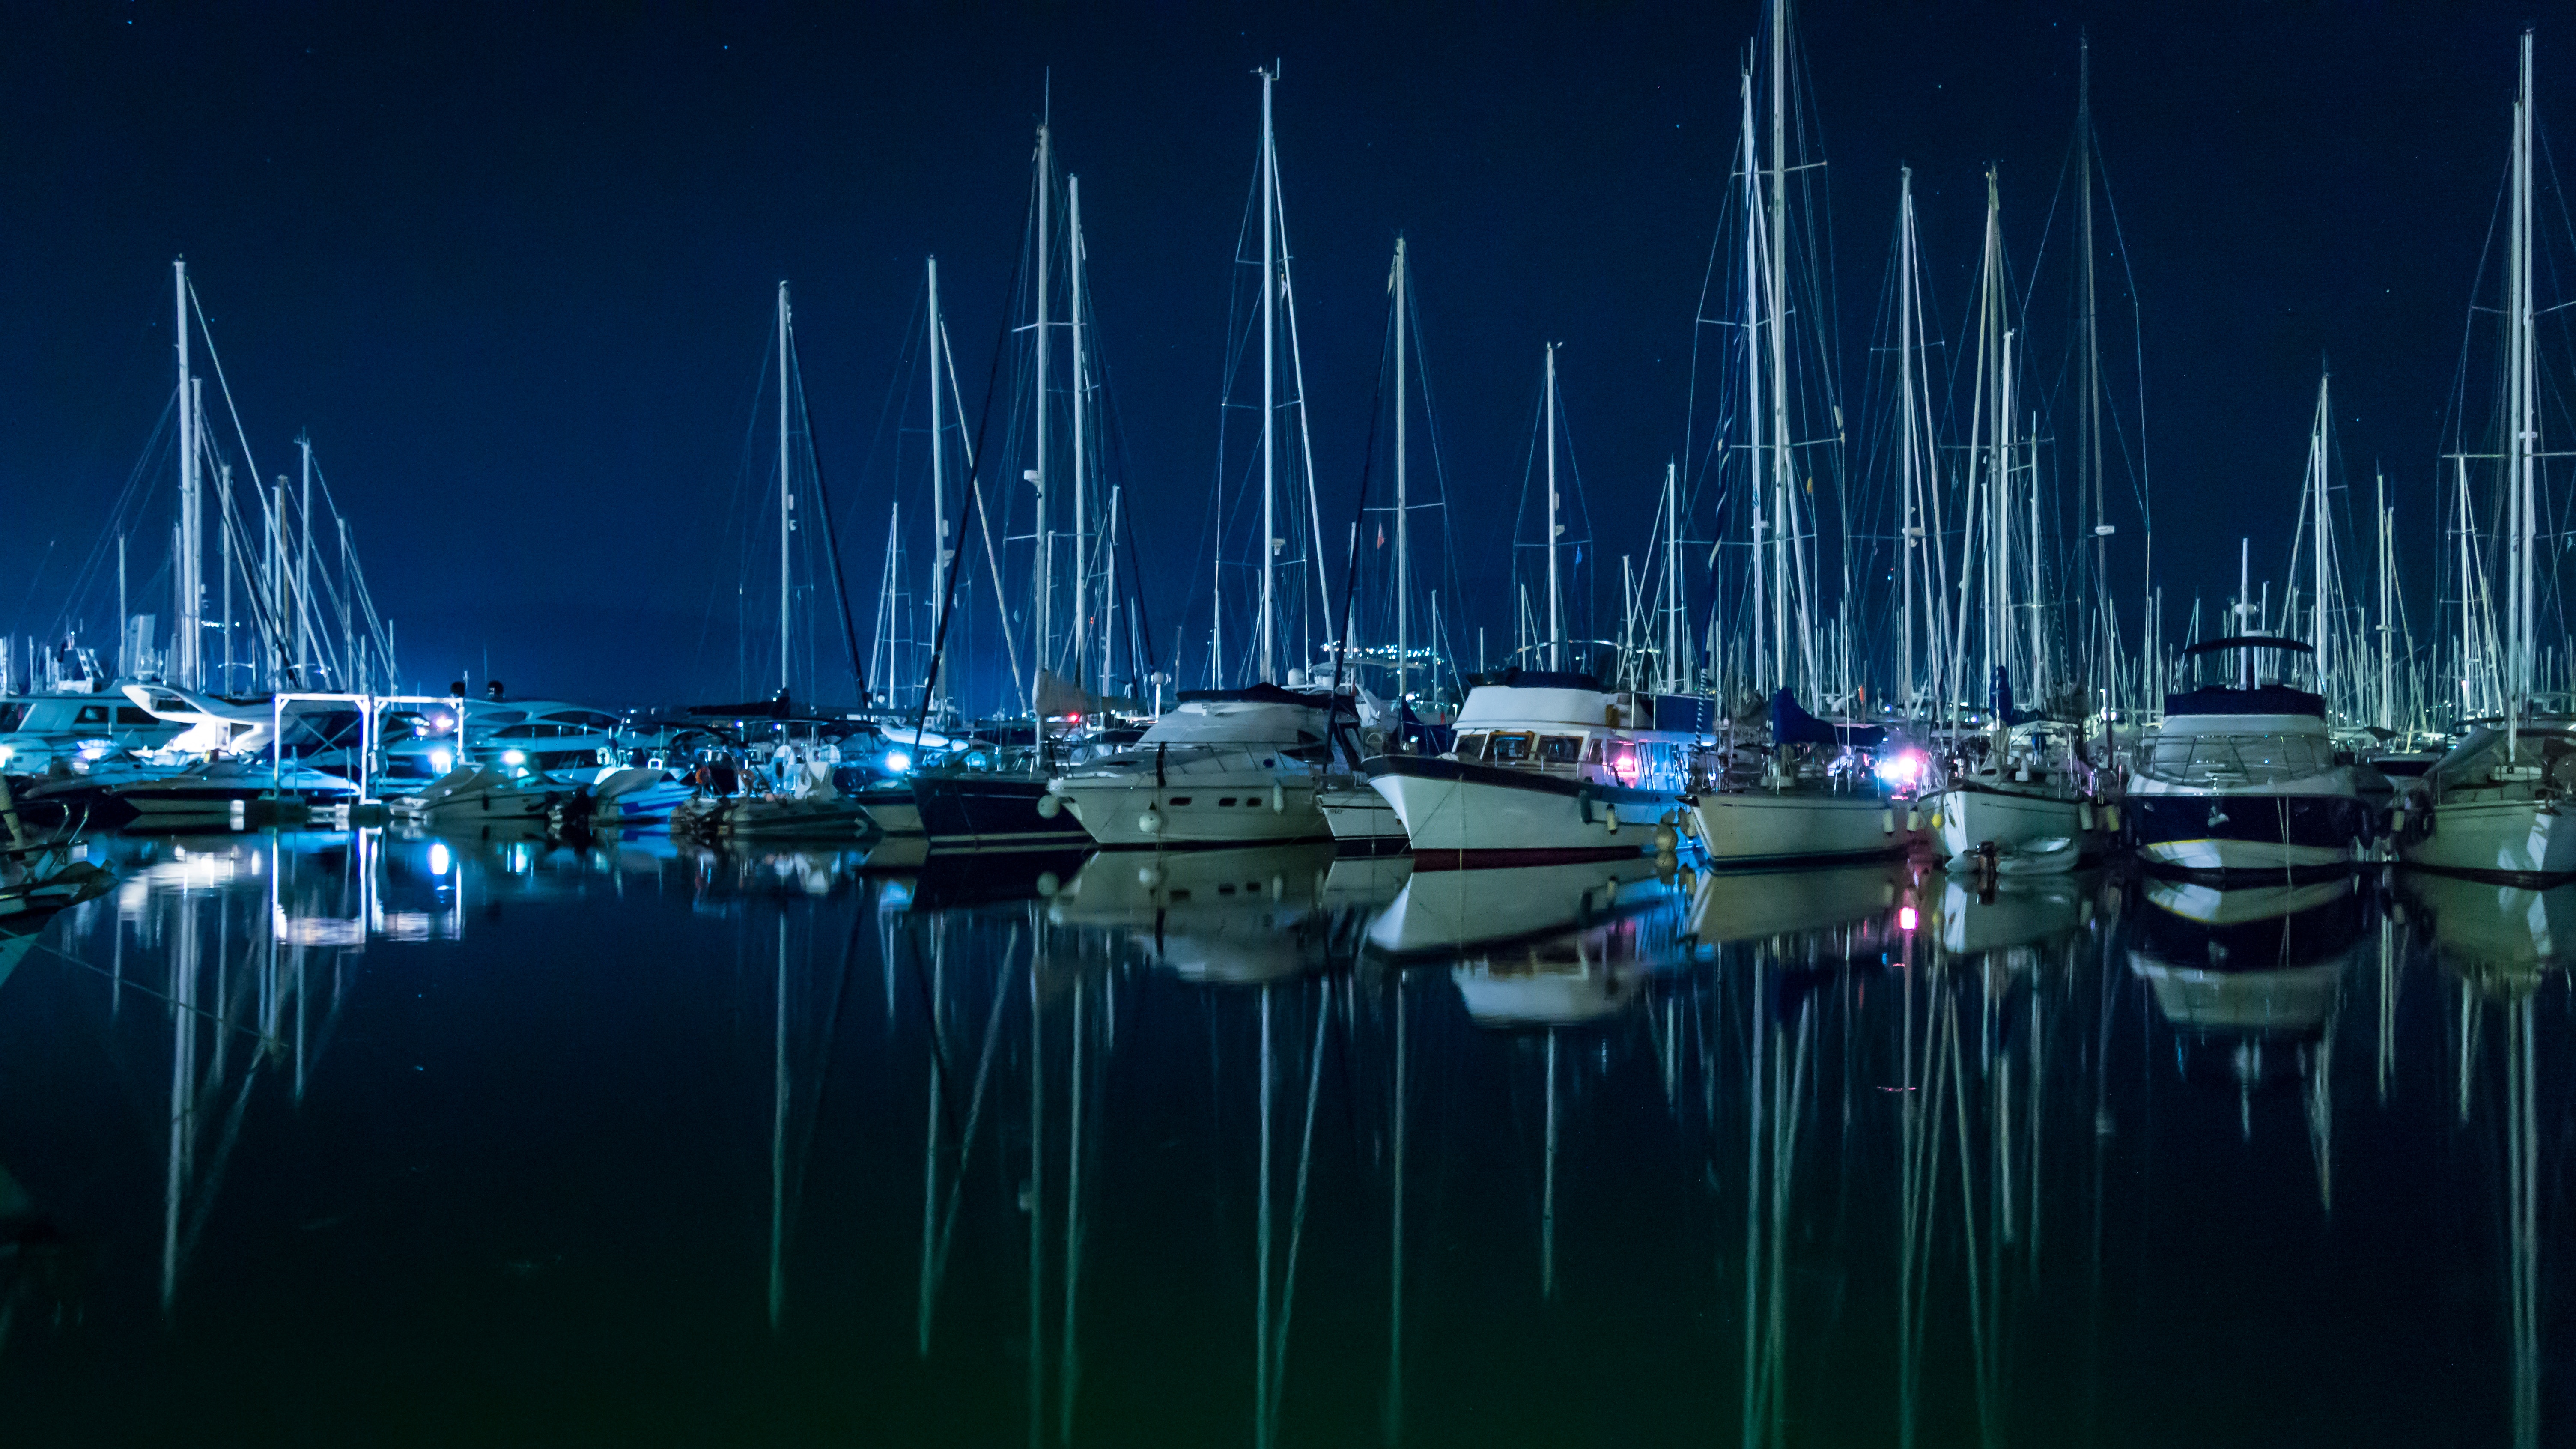
water, dock, sky, boat, night, city, atmosphere, cityscape, evening, reflection, calm, harbor, darkness, marina, computer wallpaper